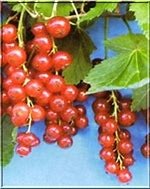
Label: redcurrant